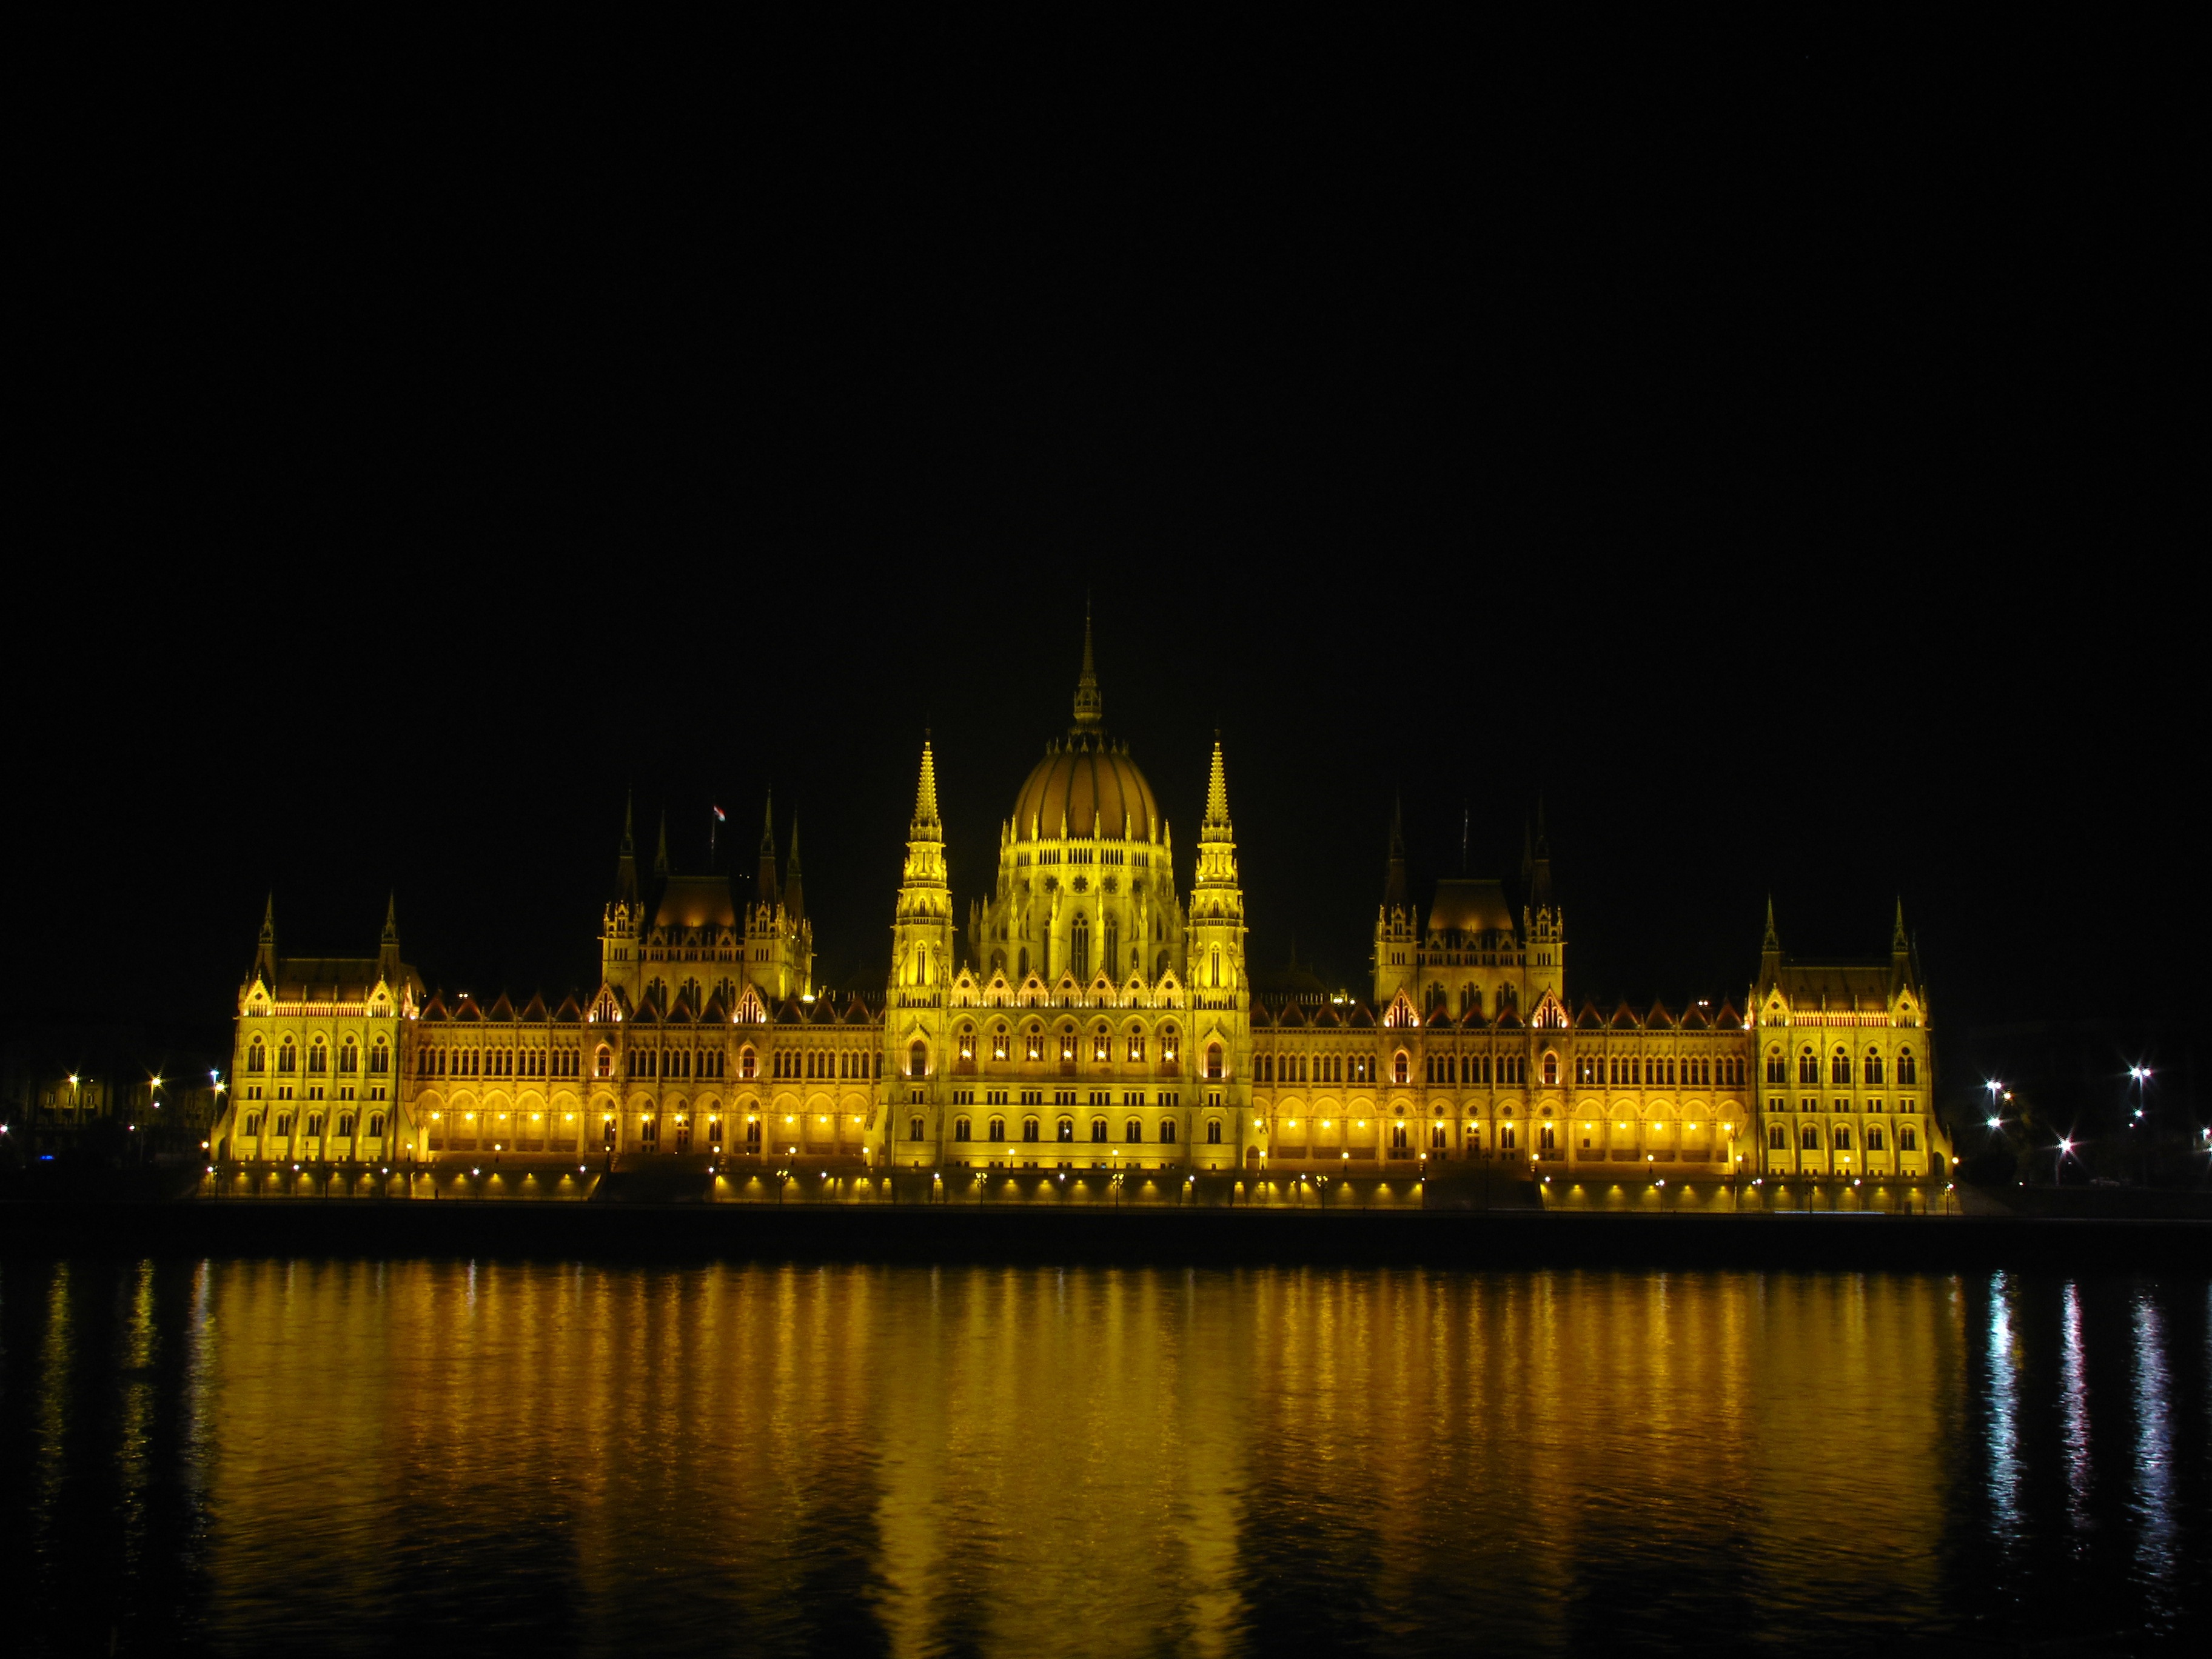
skyline, night, building, city, river, cityscape, dusk, evening, reflection, landmark, cathedral, place of worship, at night, danube, parliament, budapest, hungary